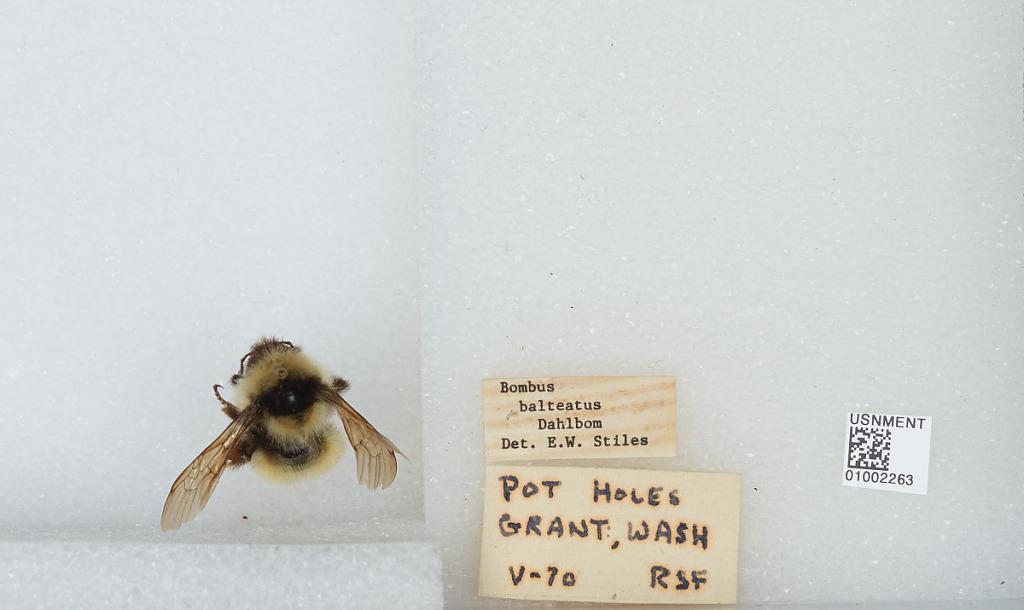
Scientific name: Bombus (Alpinobombus) balteatus Dahlbom
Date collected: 1970-5-
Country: United States
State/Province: Washington
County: Grant
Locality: Pot Holes
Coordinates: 46.9811, -119.291
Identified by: Stiles, E. W.